3rd Reserve Officers' Training Corps Brigade

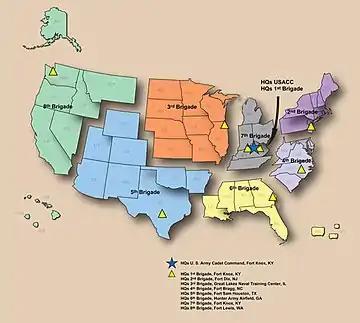
Map of the Army ROTC Brigades

The 3rd Reserve Officers' Training Corps Brigade is an Army Reserve Officers' Training Corps brigade based at the Great Lakes Naval Training Center, Illinois. The Commander is COL Adam Lewis and the Command Sergeant Major is CSM Gareth Kilpatrick.